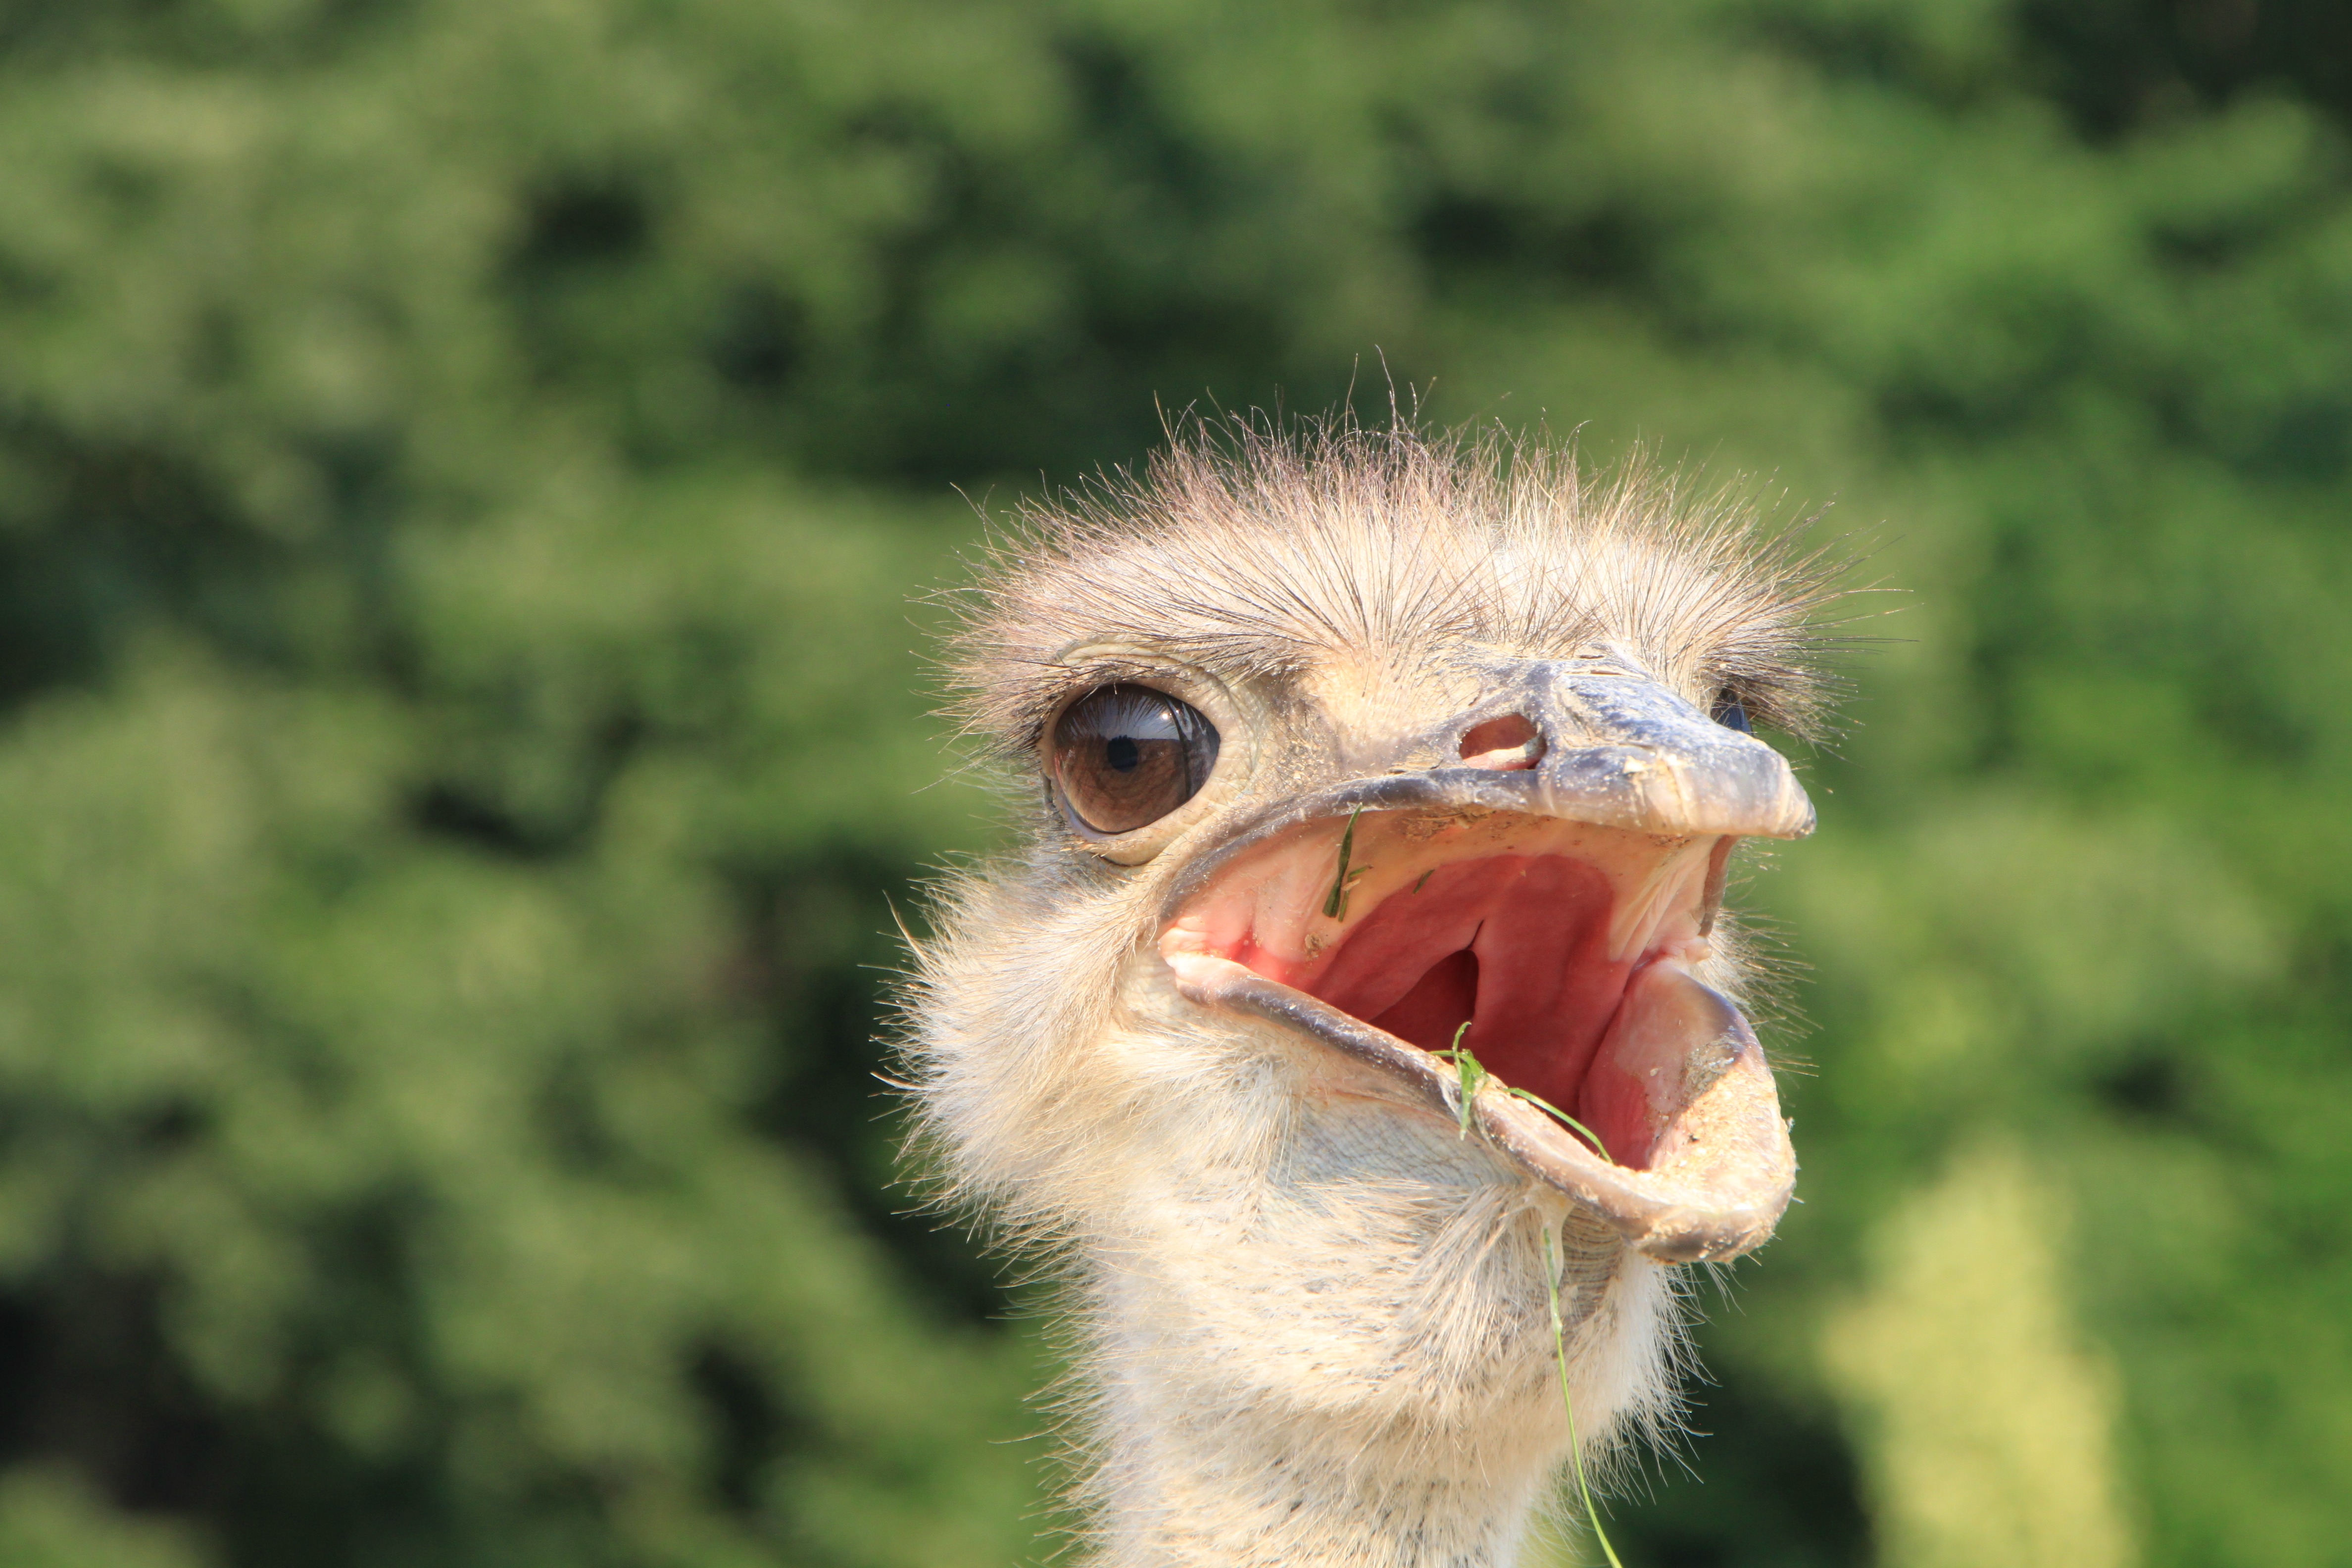
bird, wildlife, beak, ostrich, fauna, close up, birds, eyes, head, vertebrate, ratite, warming, flightless bird